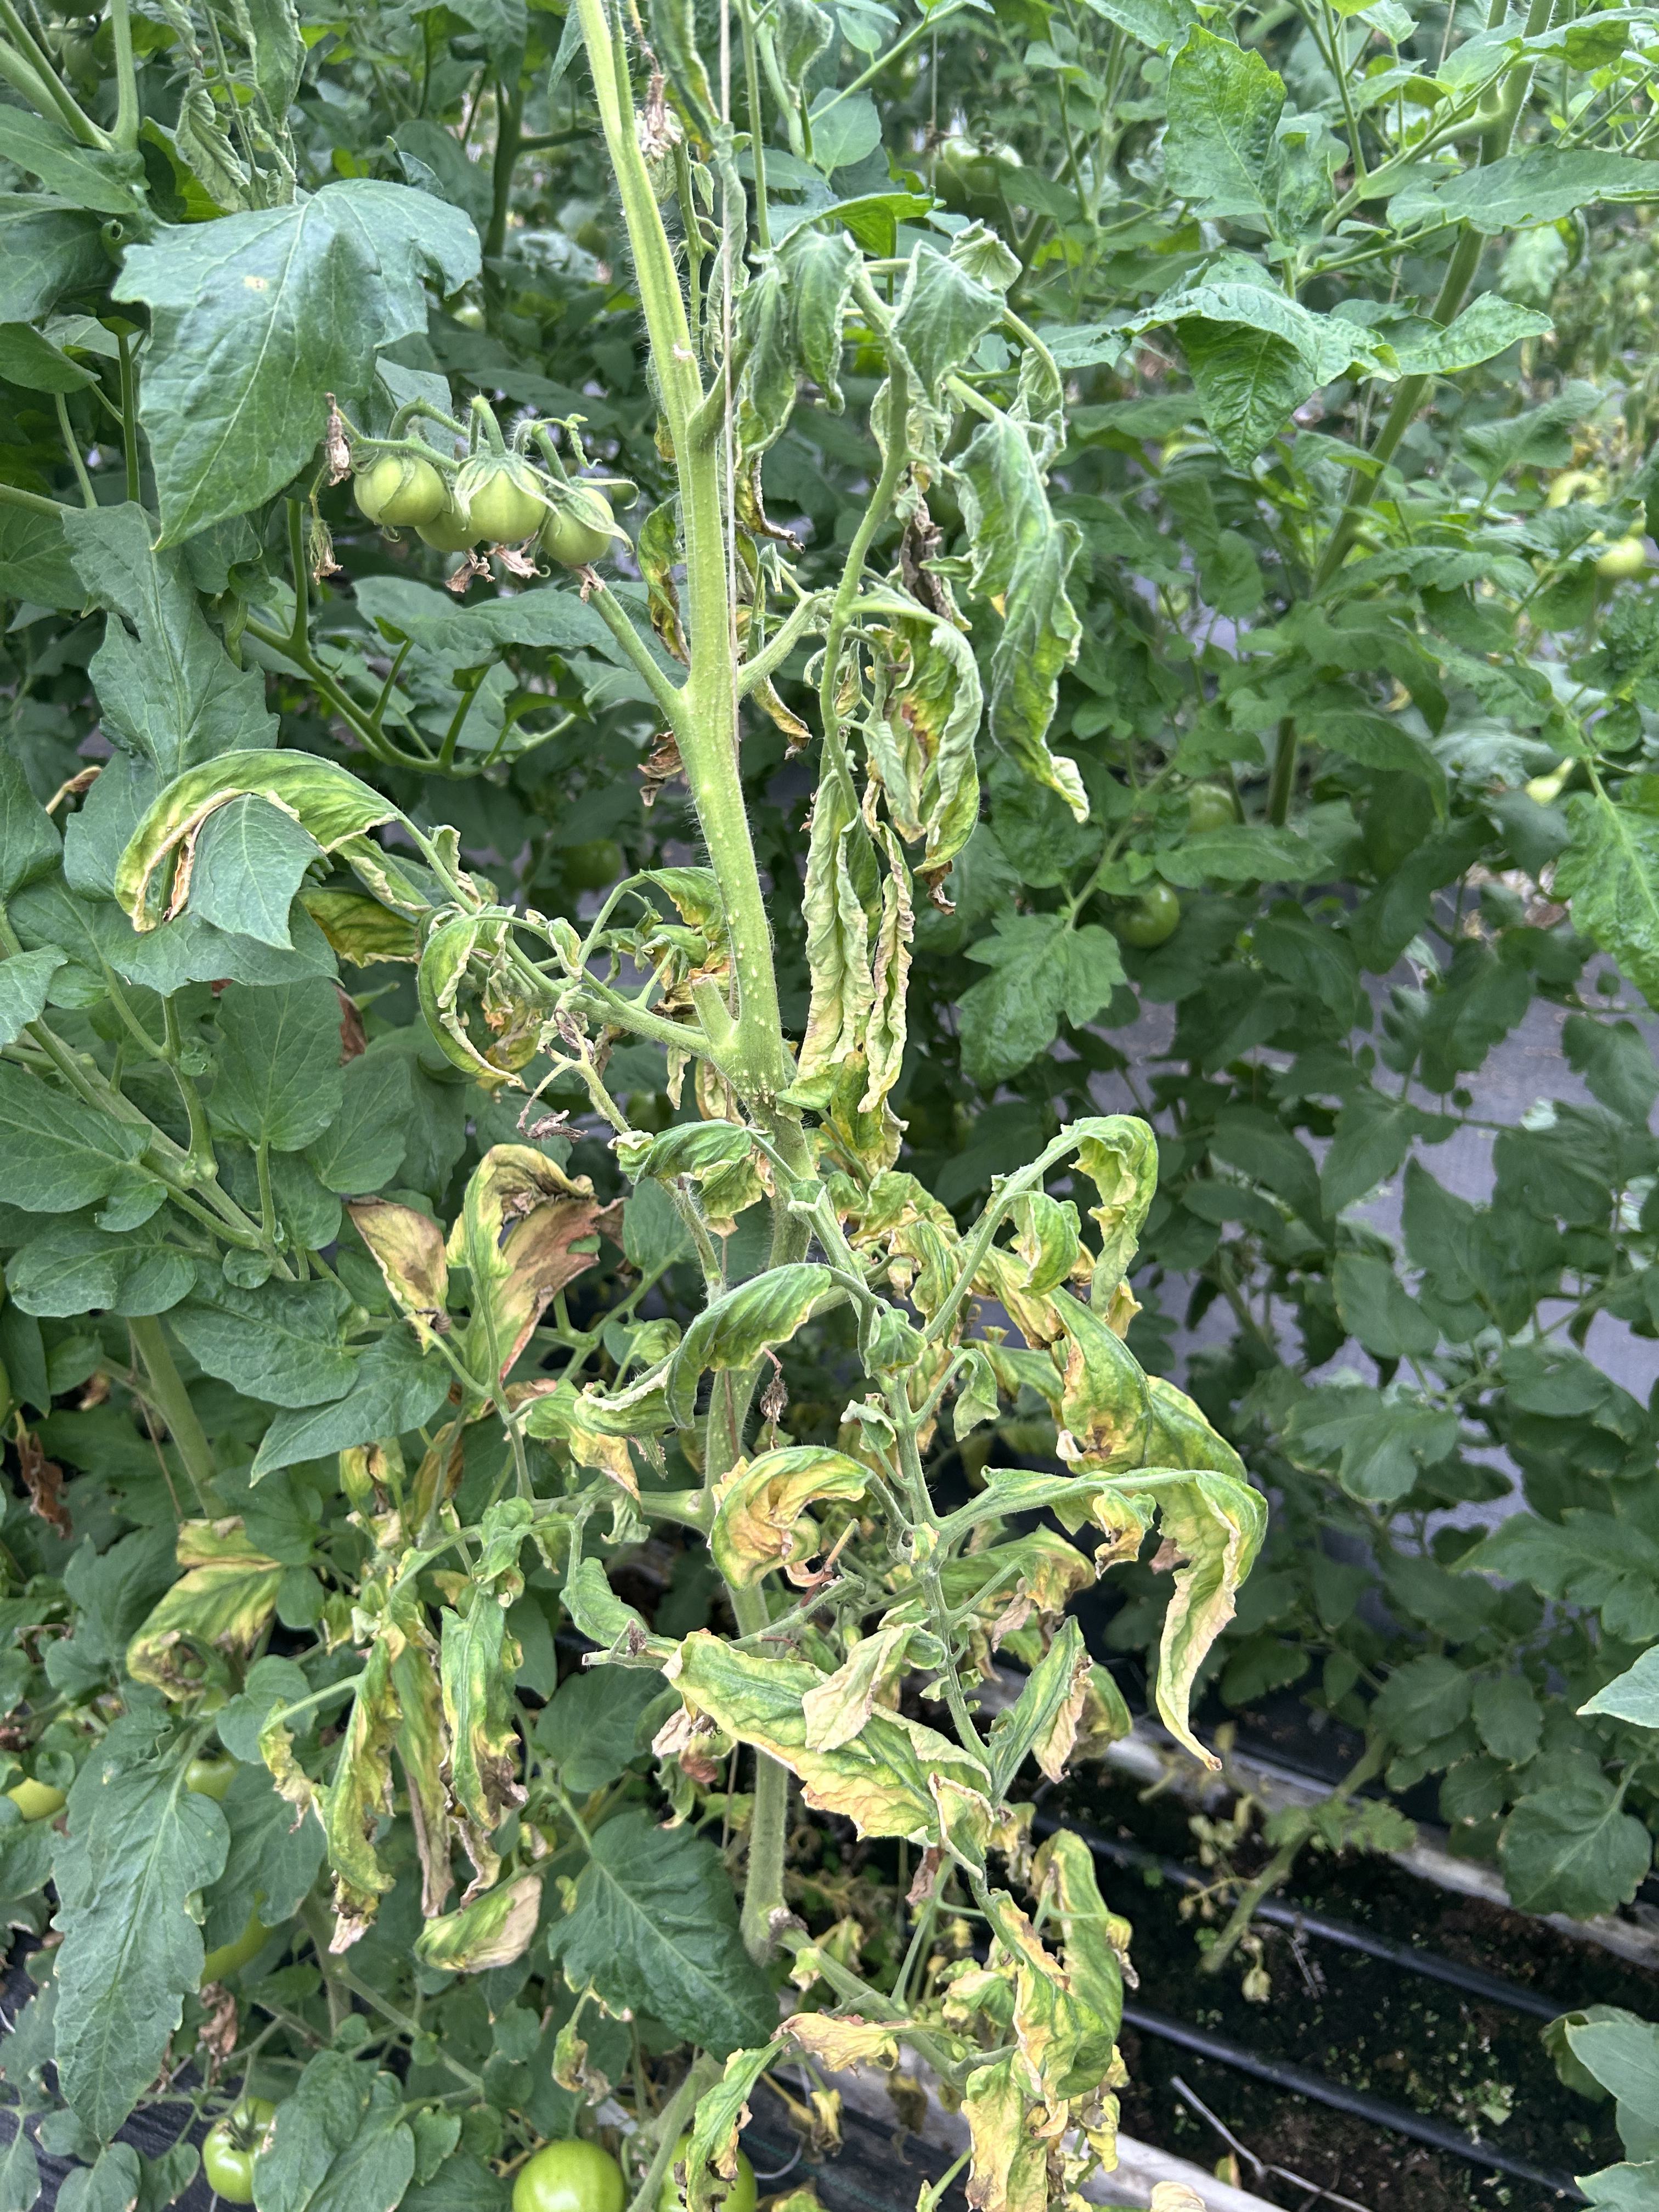
Disease: Wilt